Numb (The Killing)

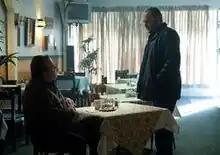
Stan Larsen (Brent Sexton, right) speaks with Janek Kovarsky (Don Thompson, left), not knowing that the man may be behind his daughter's murder.

"Numb" is the sixteenth episode of the American television drama series "The Killing", and the third of its second season, which aired on April 8, 2012. The episode is written by Eliza Clark and is directed by Brad Anderson. In the episode, Sarah learns of Rosie's backpack and forces herself to confront Holder; Richmond ponders his future as a paraplegic mayoral candidate; and Mitch Larsen returns.